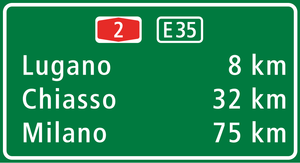
La signalisation routière désigne l’ensemble des signaux conventionnels implantés sur le domaine routier et destinés à assurer la sécurité des usagers de la route, soit en les informant des dangers et des prescriptions relatifs à la circulation ainsi que des éléments utiles à la prise de décisions, soit en leur indiquant les repères et équipements utiles à leurs déplacements. Elle comprend deux grands ensembles : la signalisation routière verticale, qui comprend les panneaux, les balises, les feux de signalisations, les bornes et les feux tricolores et la signalisation routière horizontale, constituée des marquages au sol et des plots.
Frutiger est une police d'écriture linéale créée par Adrian Frutiger. Elle est publiée par Stempel et Linotype GmbH en 1976.